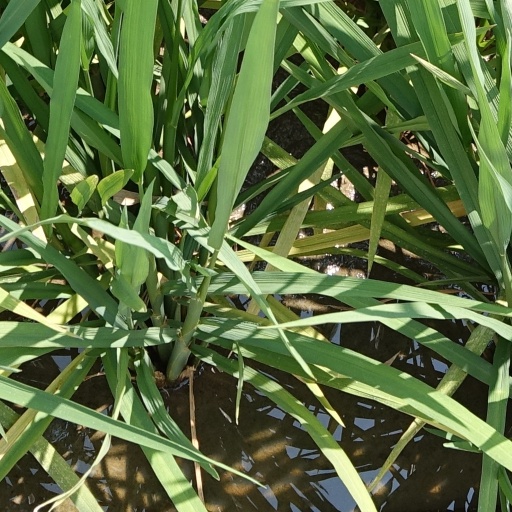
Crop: rice